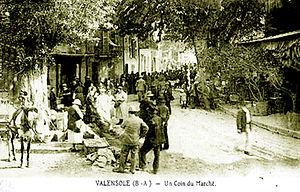
Le marché à Valensole au début du XXe siècle
Valensole est une commune française située dans le département des Alpes-de-Haute-Provence, en région Provence-Alpes-Côte d'Azur.